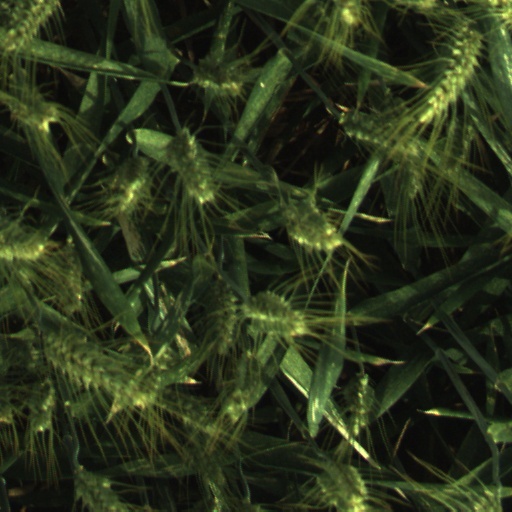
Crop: wheat